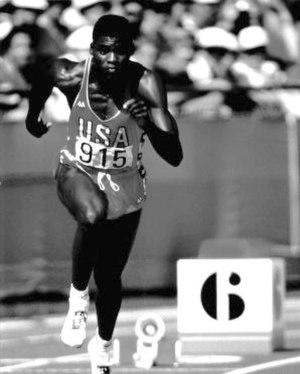
Frederick Carlton Lewis dit Carl Lewis, né à Birmingham le 1ᵉʳ juillet 1961, est un ancien athlète américain qui a remporté dix médailles olympiques dont neuf en or ainsi que dix médailles aux championnats du monde d'athlétisme dont huit en or.